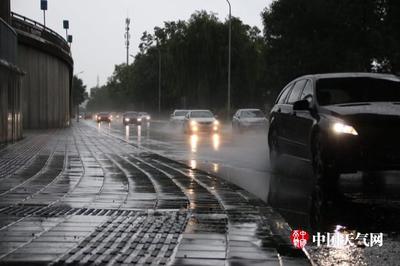
Weather: rain or strom